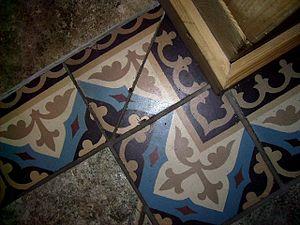
Carreaux de ciment coloré: bordure et angle